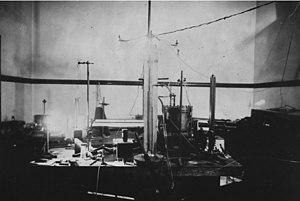
L’expérience de la goutte d’huile, réalisée par Millikan au début du XXᵉ siècle, consiste à pulvériser de minuscules gouttes d’huiles électrisées entre les deux électrodes horizontales d'un condensateur plan chargé. Les minuscules gouttes subissent plusieurs forces qui s'équilibrent rapidement et font que chaque goutte se déplace à vitesse constante, mesurable avec une lunette de visée et un chronomètre.